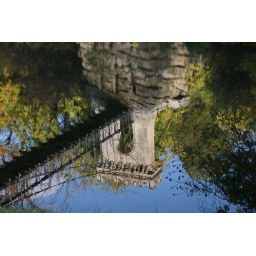
it is a rotate one :) the reflection of the bridge on the river - in large size u can see it :)